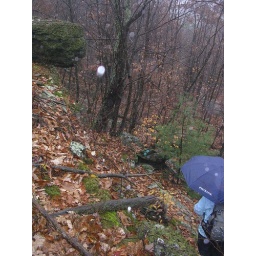
stone wall highlands tr near union val r